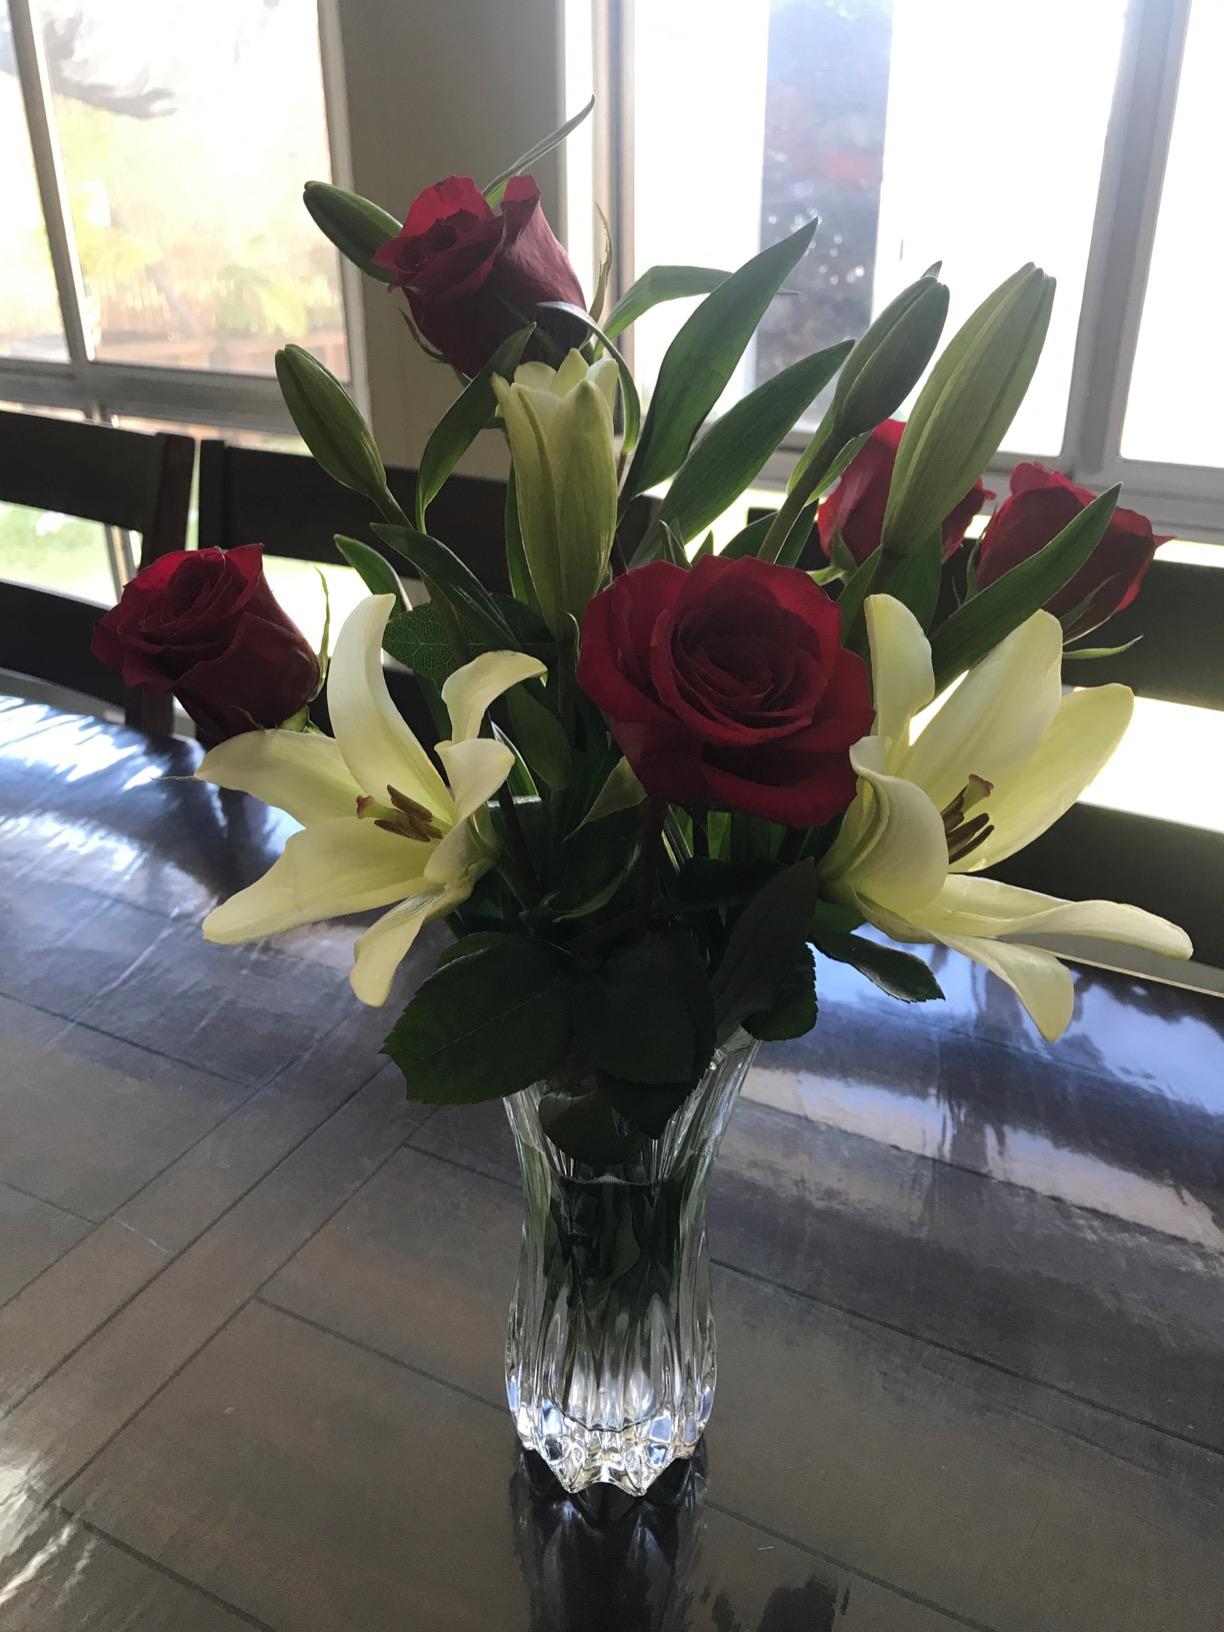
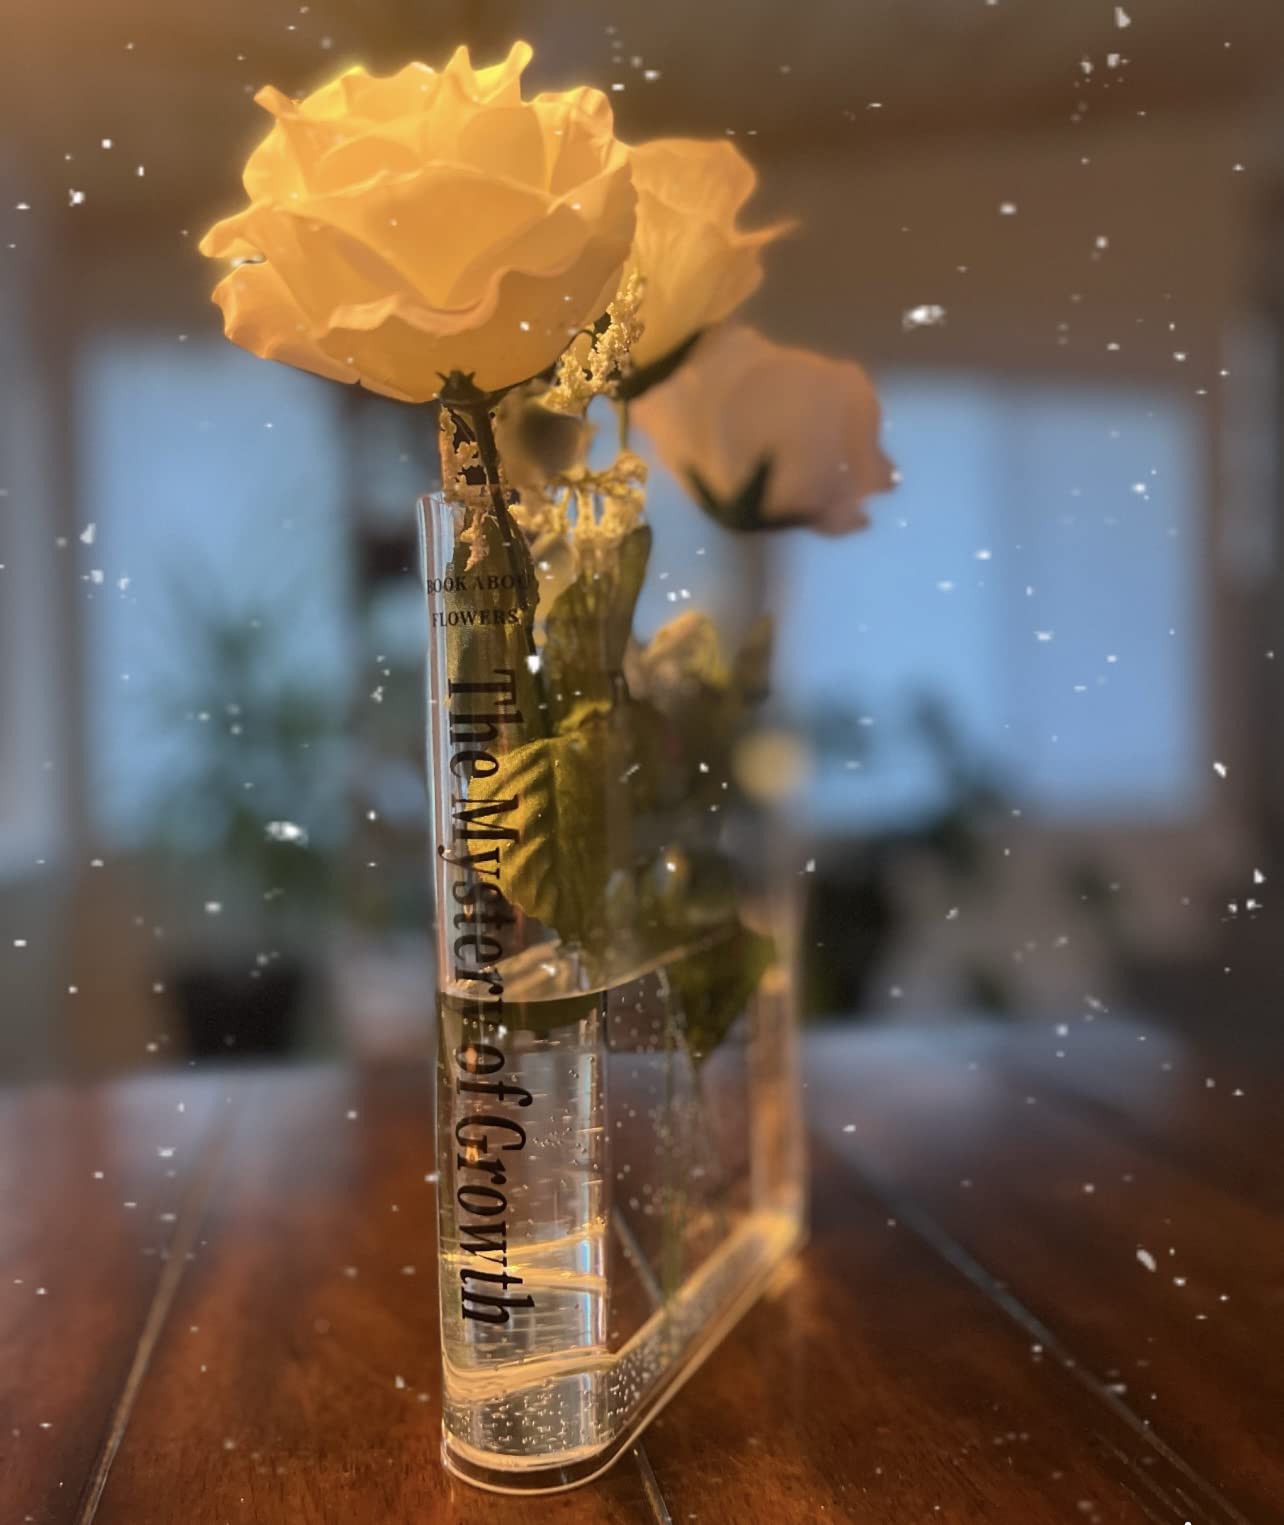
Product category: vase
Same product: no